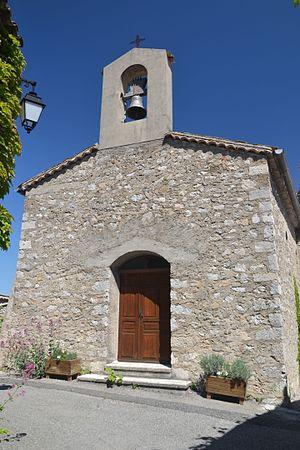
église de Montréal les Sources
Montréal-les-Sources est une commune française située dans le département de la Drôme en région Auvergne-Rhône-Alpes.